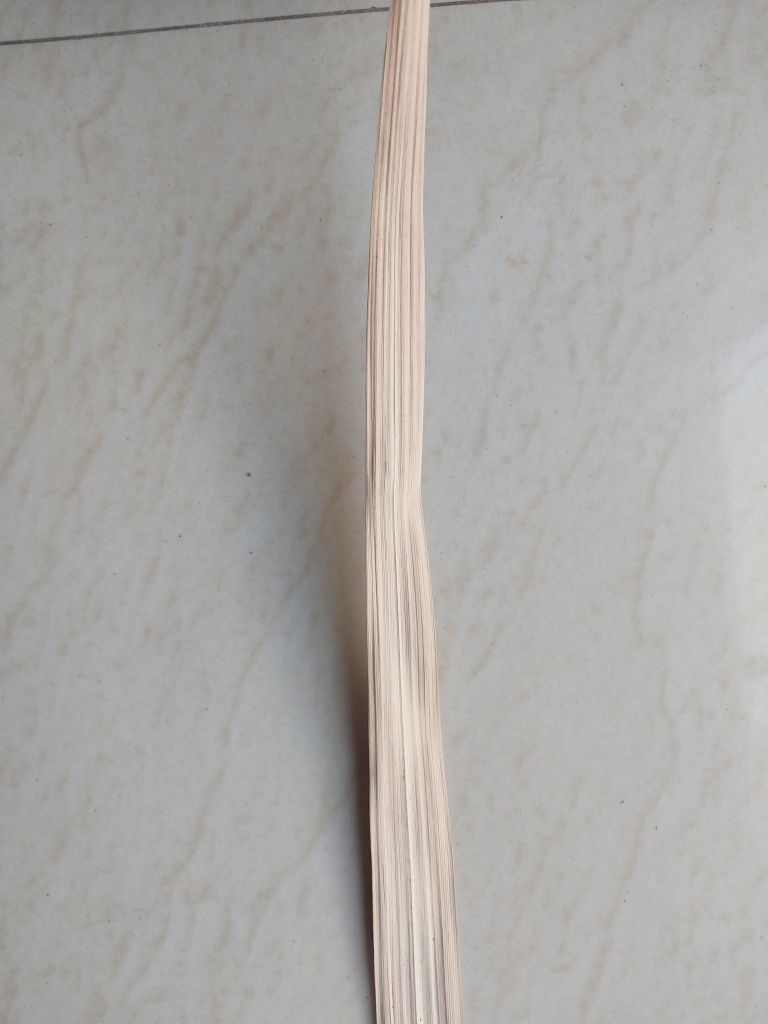
Label: Dried